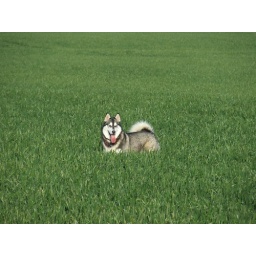
Our young Alaskan Malamute girl Kenai is playing in beautyful green field